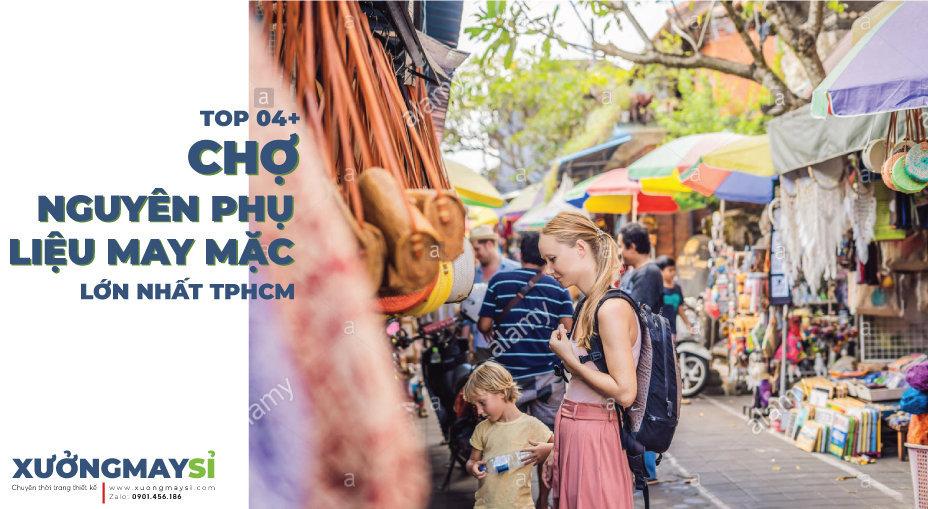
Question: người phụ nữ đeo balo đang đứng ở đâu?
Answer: ở một quầy hàng bán túi xách